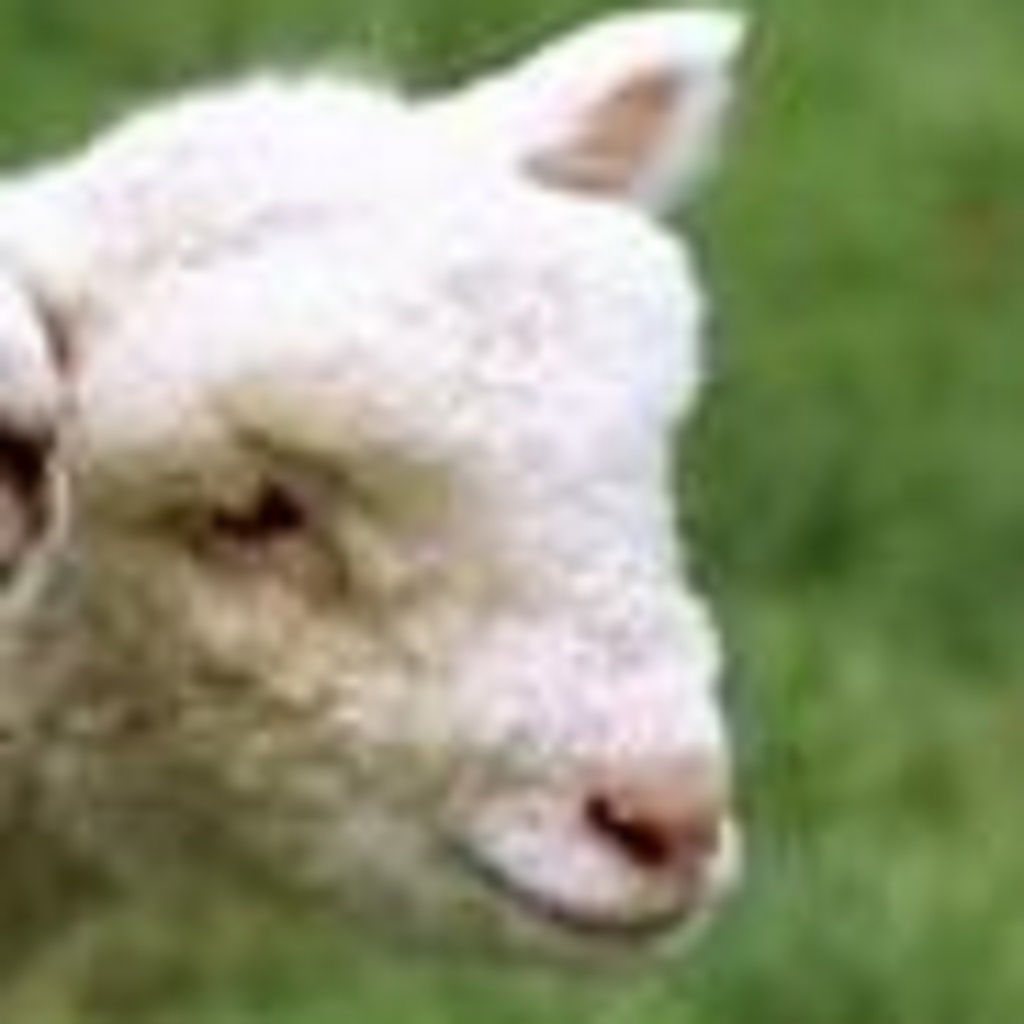
Label: no pain